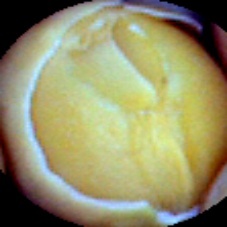
Label: Skin-damaged